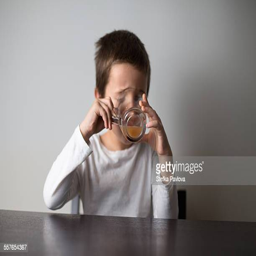
boy drinking a glass of tea